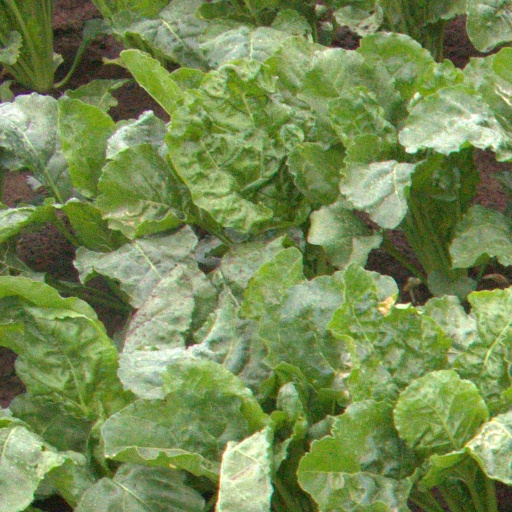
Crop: sugar beet